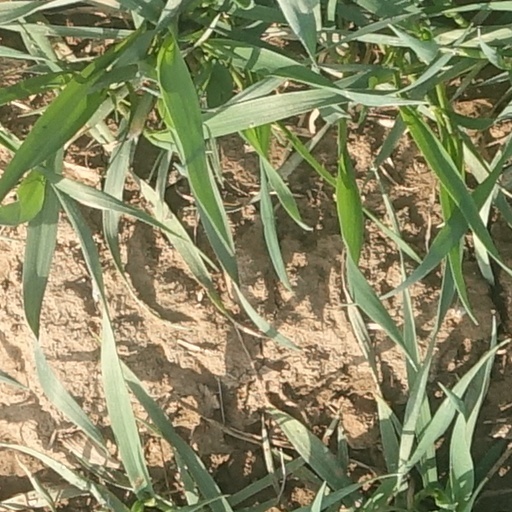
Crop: wheat